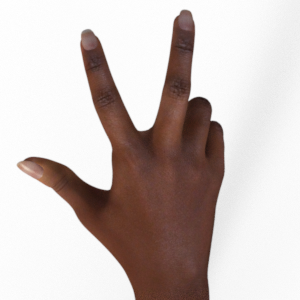
Label: scissors